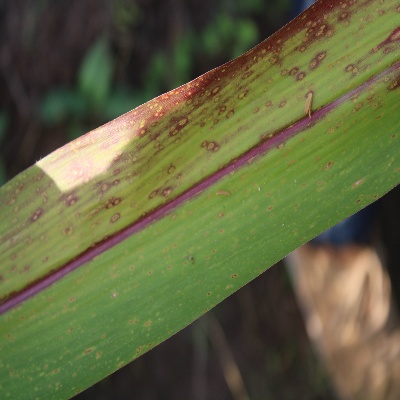
Crop: Maize
Condition: streak virus